Oregon Institute of Technology, Klamath Falls

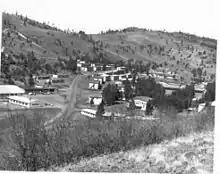
The original Oregon Institute of Technology campus on Old Fort Road.

Oregon Tech was founded as the Oregon Vocational School on July 15, 1947, to train and re-educate returning World War II veterans. Under the direction of Winston Purvine, the first classes were held in a deactivated Marine Corps hospital three miles northeast of Klamath Falls. The following year, the school's title was changed to the Oregon Technical Institute. In the first school year, 1947–1948, veterans constituted 98 percent of student enrollment. By 1950, the figure was 75 percent. In that year, in response to the Korean War, the school received a contract for training soldiers in welding and warehouse management. In 1953, Associate degree programs in Surveying and Structural Engineering Technologies were first accredited by the Engineers Council for Professional Development. The campus was transferred to its current location in 1964, followed by another name change to the Oregon Institute of Technology in 1973.